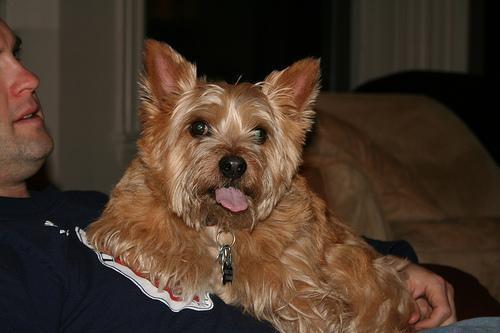
Norwich_terrier